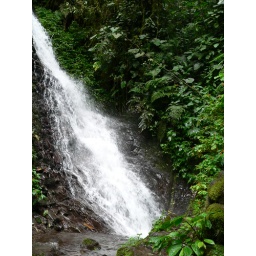
small waterfall in cloud forest 2